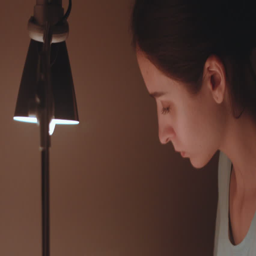
young woman sitting at the table and work .